List of Billboard Hot 100 number ones of 1960

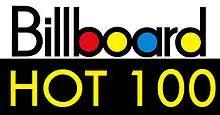

That year, 12 acts achieved their first number ones, such as Marty Robbins, Johnny Preston, Mark Dinning, Connie Francis, The Hollywood Argyles, Brenda Lee, Brian Hyland, Chubby Checker, Larry Verne, The Drifters, Ray Charles, and Maurice Williams and the Zodiacs. Percy Faith and The Everly Brothers, despite having most of their previous songs hit number one prior to the creation of the Hot 100, also achieved their first number one songs on the chart. Elvis Presley, Connie Francis, and Brenda Lee were the only acts to have more than one song hit number one.